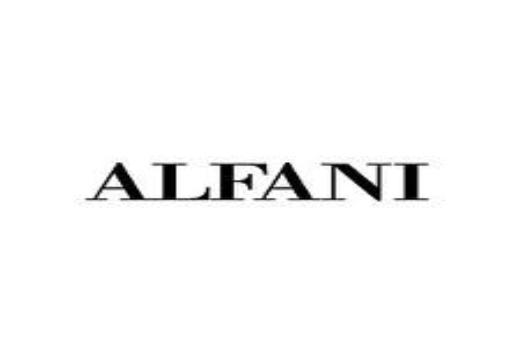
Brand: Alfani
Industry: Clothes